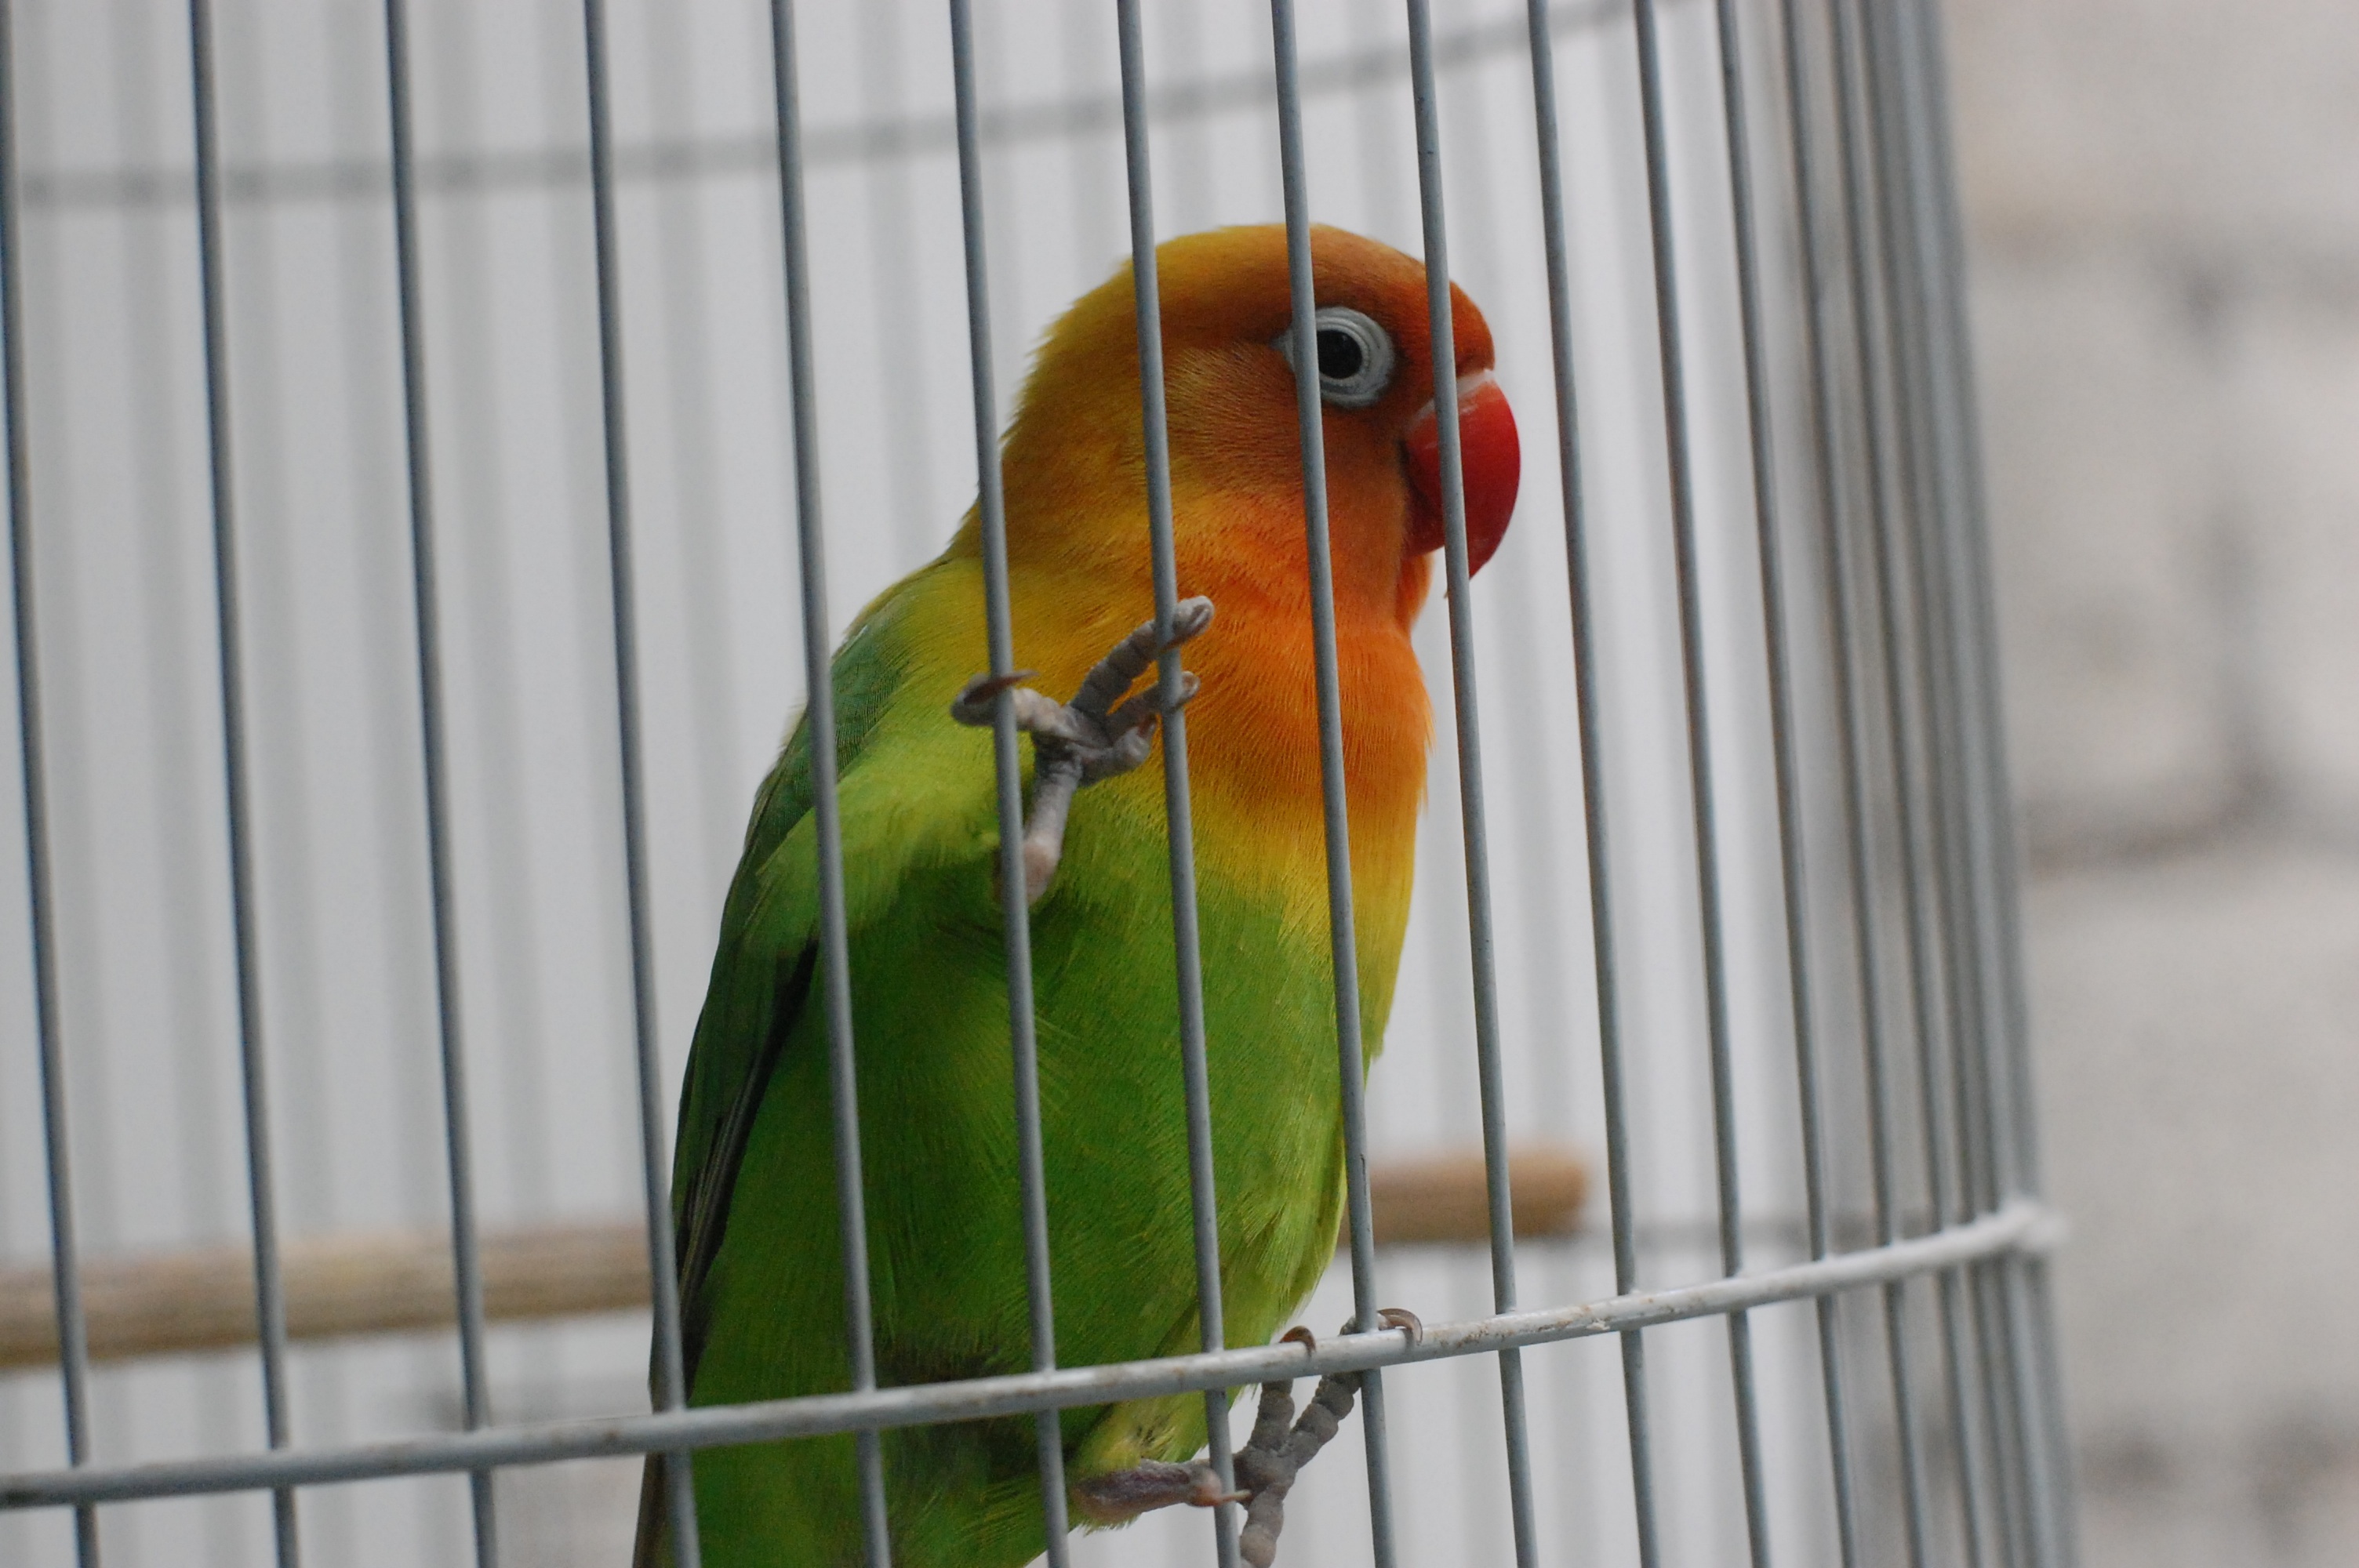
bird, beak, fauna, lovebird, macaw, vertebrate, parrot, parakeet, common pet parakeet